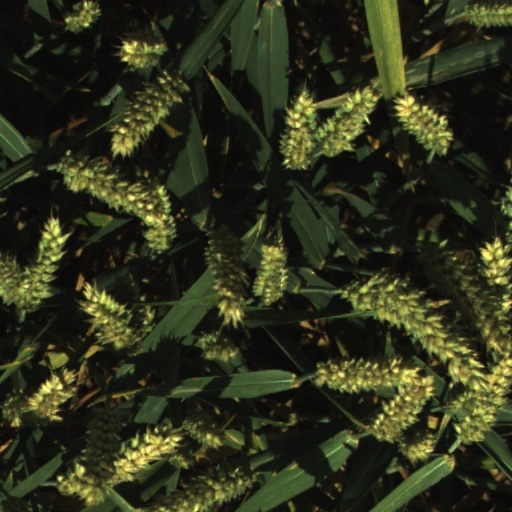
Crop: wheat